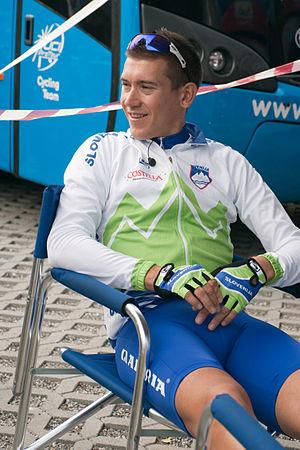
Kristian Fajt pendant les Championnats du monde de cyclisme sur route 2009 à Mendrisio en Suisse.
Kristjan Fajt, né le 7 mai 1982 à Koper, est un coureur cycliste slovène.